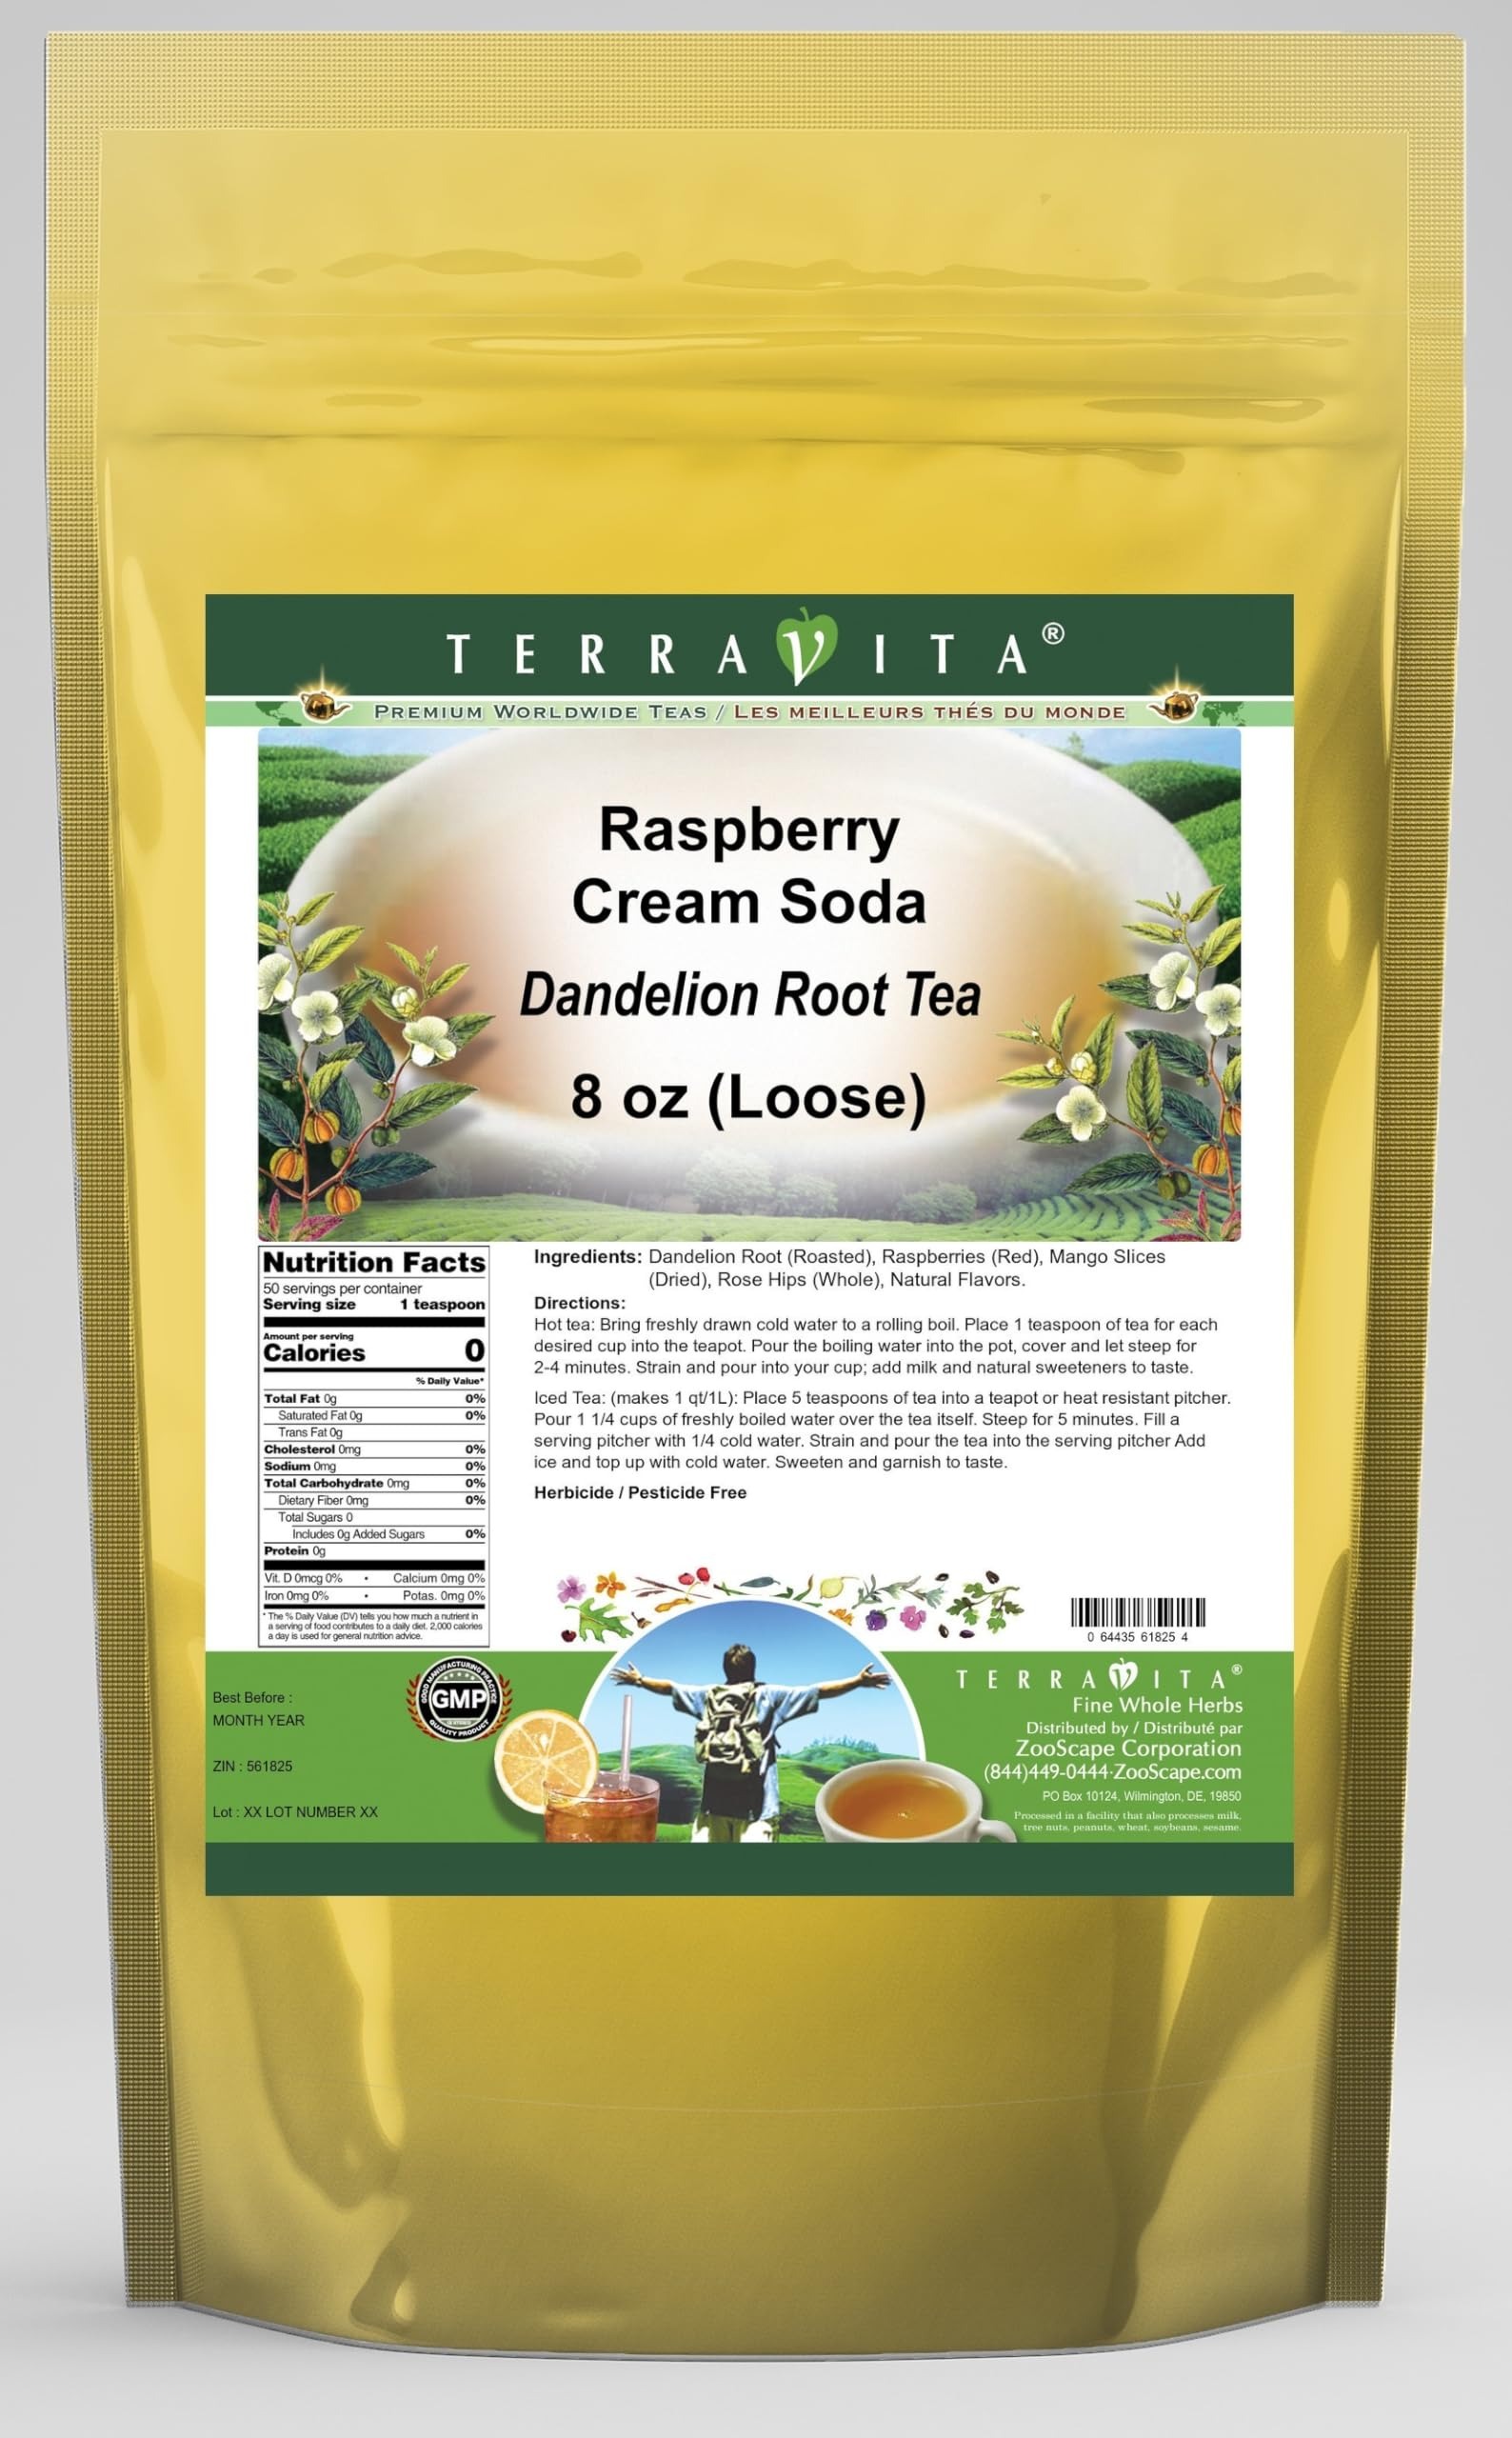
Item Name: Raspberry Cream Soda Dandelion Root Tea (Loose) (8 oz, ZIN: 561825) - 2 Pack
Bullet Point 1: Our Raspberry Cream Soda Dandelion Root tea is a delicious naturally flavored Dandelion Root coffee substitute with Raspberries (Red), Mango Slices and Rose Hips that you will enjoy relaxing with anytime! The natural and caffeine-free Raspberry Cream Soda taste is delicious! - Ingredients: Dandelion Root, Raspberries (Red), Mango Slices, Rose Hips and Natural Raspberry Cream Soda Flavor.
Bullet Point 2: No fillers.
Bullet Point 3: Manufacturer: TerraVita
Bullet Point 4: Size: 8 oz
Bullet Point 5: Loose Leaf Dandelion Root Tea - Packed in a convenient upright pouch!
Product Description: Our Raspberry Cream Soda Dandelion Root tea is a delicious naturally flavored Dandelion Root coffee substitute with Raspberries (Red), Mango Slices and Rose Hips that you will enjoy relaxing with anytime! The natural and caffeine-free Raspberry Cream Soda taste is delicious! - Ingredients: Dandelion Root, Raspberries (Red), Mango Slices, Rose Hips and Natural Raspberry Cream Soda Flavor. - Hot tea brewing method: Bring freshly drawn cold water to a rolling boil. Place 1 teaspoon of tea for each desired cup into the teapot. Pour the boiling water into the pot, cover and let steep for 2-4 minutes. Strain and pour into your cup; add milk and natural sweeteners to taste. - Iced tea brewing method: (to make 1 liter/quart): Place 5 teaspoons of tea into a teapot or heat resistant pitcher. Pour 1 1/4 cups of freshly boiled water over the tea itself. Steep for 5 minutes. Fill a serving pitcher with 1/4 cold water. Strain and pour the tea into the serving pitcher Add ice and top up with cold water. Sweeten and garnish to taste. - TerraVita is an exclusive line of premium-quality, natural source products that use only the finest, purest and most potent ingredients found around the world. TerraVita is hallmarked by the highest possible standards of purity, potency, stability and freshness. All of our products are prepared with the highest elements of quality control, from raw materials through the entire manufacturing process, up to and including the moment that the bottles or bags are sealed for freshness and shipped out to you. Our highest possible standards are certified by independent laboratories and backed by our personal guarantee. - TerraVita exists to meet and ensure your family's health and wellness without the harmful effects of chemicals and health products. We strive
Value: 16.0
Unit: Ounce

Price: 64.31